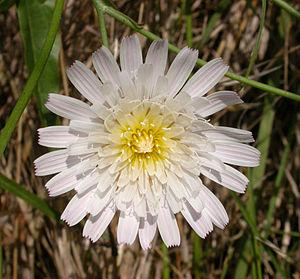
Malacothrix est un genre de plantes de la famille des Asteraceae.